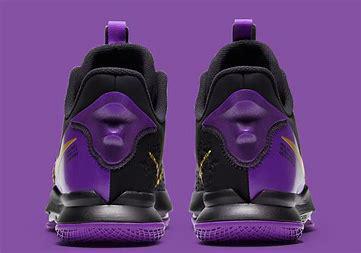
Brand: Nike
Model: Lebron Witness 5